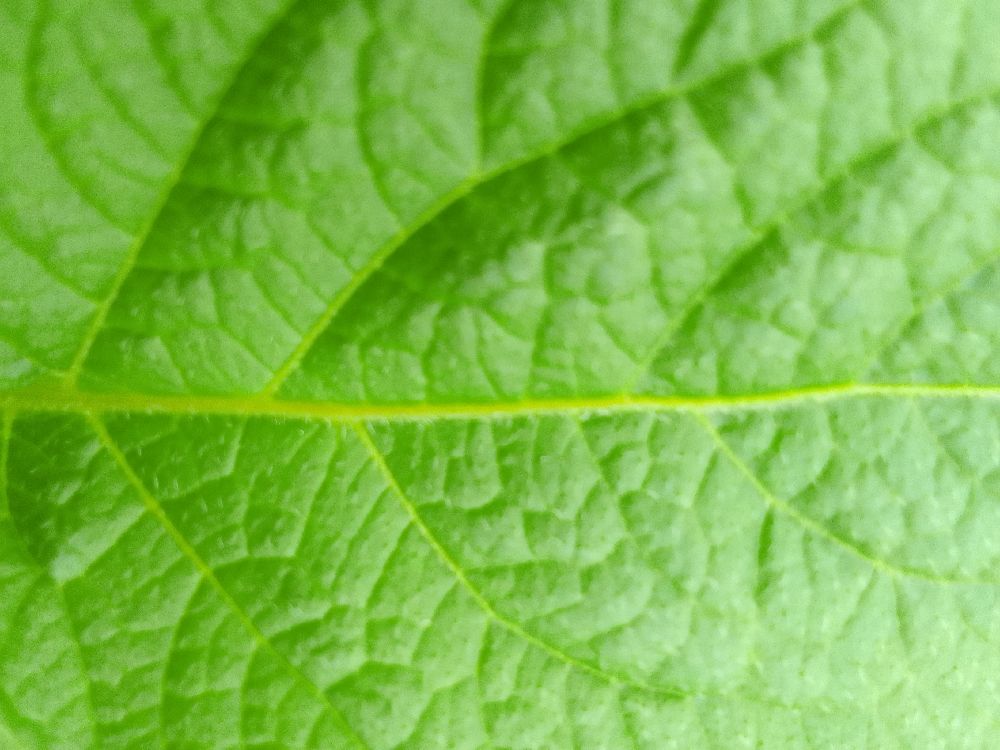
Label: Healthy